Charizard

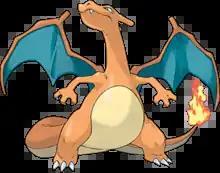
Charizard artwork by Ken Sugimori, circa 2004

Charizard, known in Japan as , is a Pokémon in Nintendo and Game Freak's "Pokémon" franchise. Created by Atsuko Nishida, Charizard first appeared in the video games "Pokémon Red" and "Blue" ("Pokémon Red" and "Green" in Japan) and subsequent sequels. They have later appeared in various merchandise, spinoff titles and animated and printed adaptations of the franchise. Shin-ichiro Miki voices Charizard in both the Japanese and English-language versions of the anime. An orange, dragon-like Pokémon, Charizard is the evolved form of Charmeleon and the final evolution of Charmander. It also has two "Mega Evolved" forms, Mega Charizard X and Y, that were likely both designed by Tomohiro Kitakaze, the designer of Mega Charizard X. It also has a Gigantamax form in "Pokémon Sword and Shield", which changes its appearance and size.